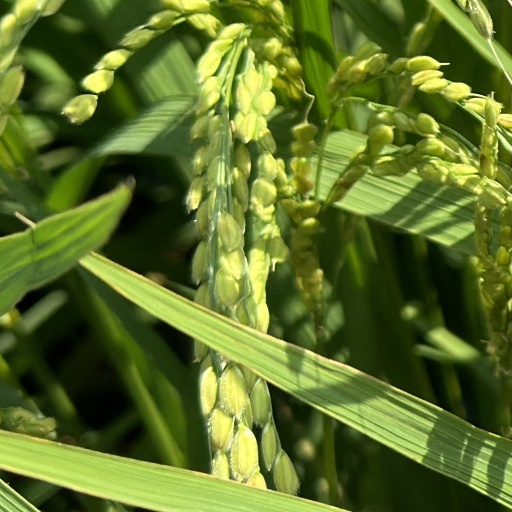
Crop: rice